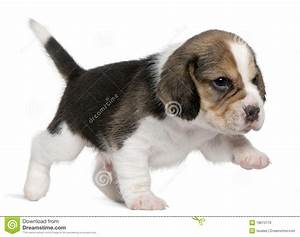
Label: cane